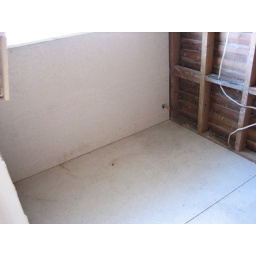
bathroom day 2 > floor and part of a wall in place